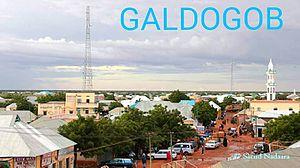
Galdogob, aussi Goldogob, est une ville située dans la région de Mudug, en Somalie. Elle se trouve approximativment à six kilomètres au sud-est de la frontière avec l'Éthiopie